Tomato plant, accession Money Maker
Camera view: vertical (180 deg); turntable rotation: 180 degrees
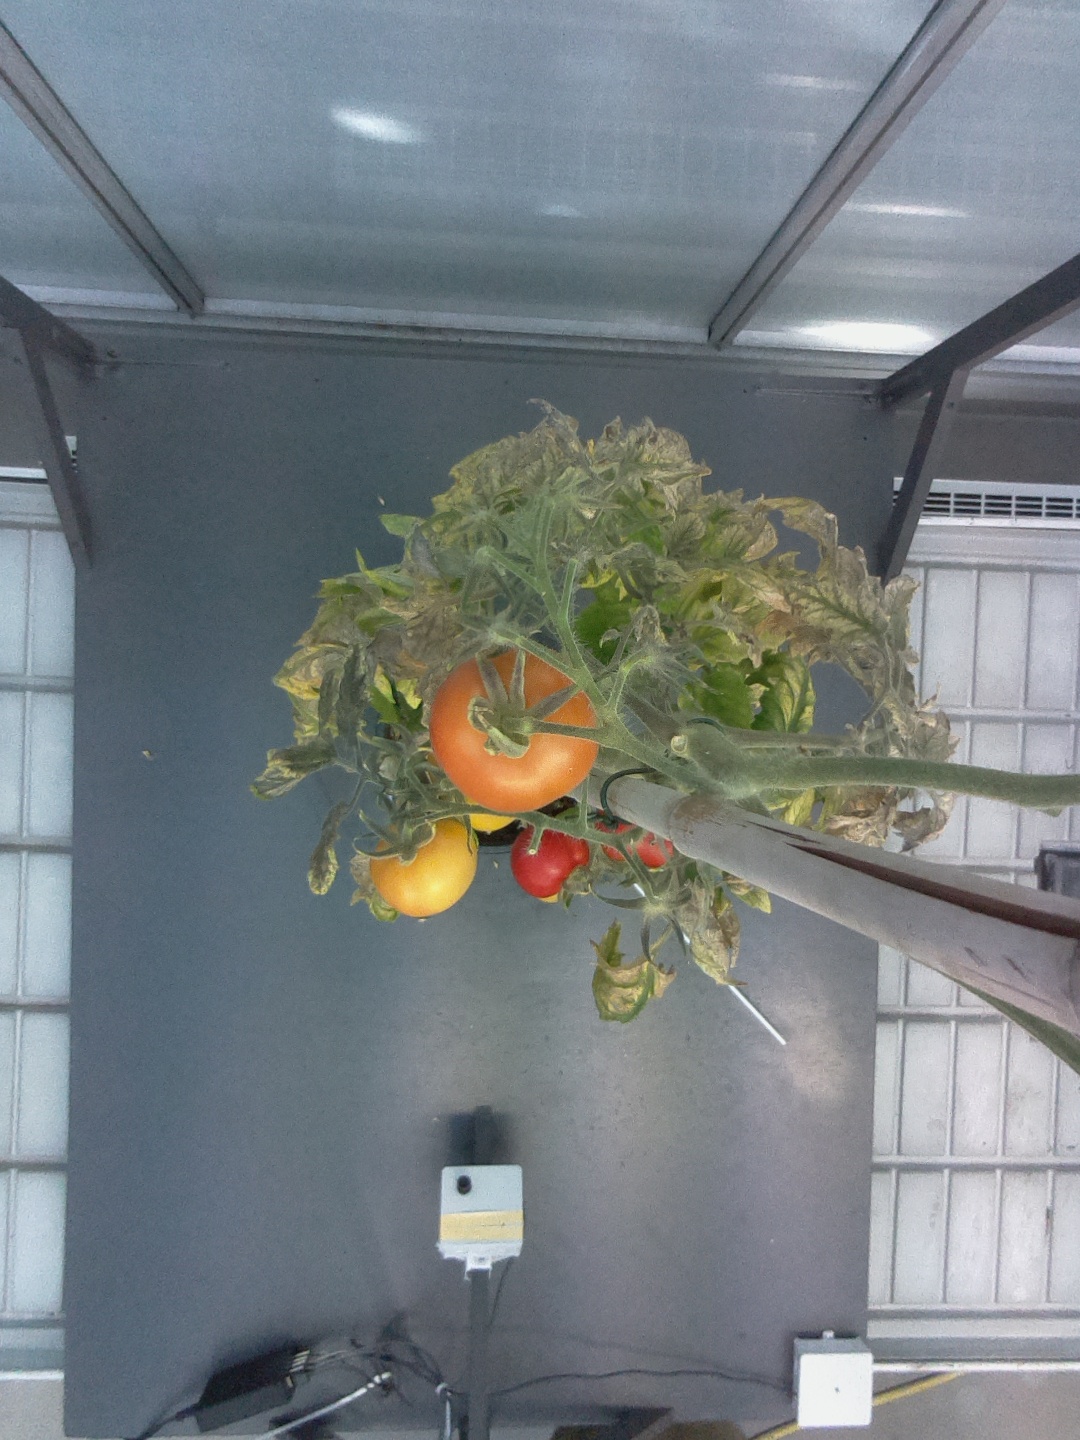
BBCH growth stage 84: 40%-50% of fruits show typical fully ripe color